Erik Hoftun

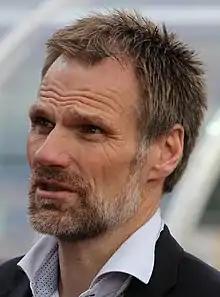
Hoftun in 2013

Erik Hoftun (born 3 March 1969) is a Norwegian former professional footballer who played as a central defender.